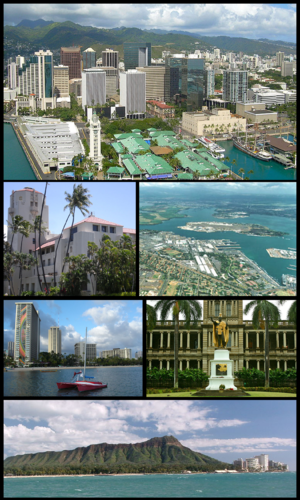
Honolulu
Honolulu er den største by og hovedstad i den amerikanske stat Hawaii. Byen ligger på øen Oahu og har 390.738 indbyggere. Navnet Honolulu betyder beskyttet bugt på hawaiiansk.